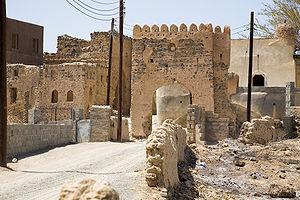
Ibra est une localité du Sultanat d'Oman, située au Nord-Est du pays et au Sud de Mascate, la capitale. Elle constitue une étape sur la route vers le désert du Sud ou en direction de l'île de Masirah.